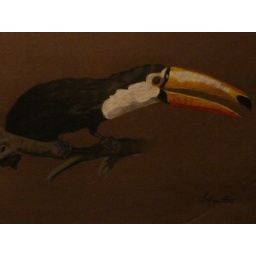
from the sketch book - my old school favourite bird in pastles